John McEwen

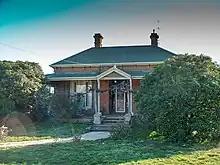
McEwen's birthplace, located at 73 Main Street, Chiltern, Victoria

McEwen was born on 29 March 1900, at his parents' home in Chiltern, Victoria. He was the son of Amy Ellen (née Porter) and David James McEwen. His mother was born in Victoria, and had English and Irish ancestry. His father was of Ulster Scots origin, born in Mountnorris, County Armagh (in present-day Northern Ireland). He worked as a chemist, and also served a term on the Chiltern Shire Council. The family surname was originally spelled "MacEwen", but was altered upon David McEwen's arrival in Australia in 1889.